Sespia

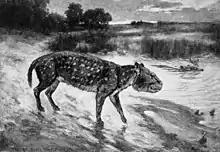
Restoration of "S. nitida" as a semi-aquatic animal, 1913

Fossils of the best known species, the cat-sized "S. californica", have been found California and are known from literally thousands of specimens. The largest species, the goat-sized "S. ultima", is known from late Oligocene deposits in Nebraska. "S. ultima" was once placed in a separate, monotypic, genus as "Megasespia middleswarti". Other species were once placed within "Leptauchenia".